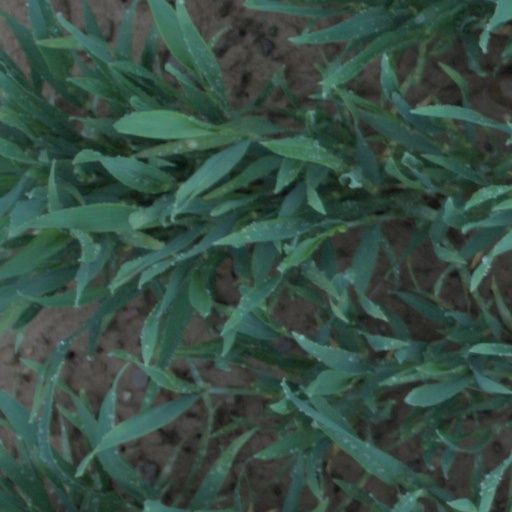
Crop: wheat